Firefighting in the United States

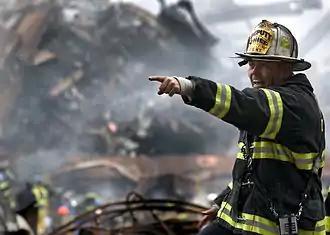
FDNY Deputy Chief Joseph Curry at the World Trade Center site of 2001 September 11 attacks.

Benjamin Franklin founded the first American volunteer fire company in Philadelphia in 1736. Such companies were soon organized in other colonies. Among those who served as volunteer firefighters were George Washington, Alexander Hamilton, John Hancock, Samuel Adams and Paul Revere. In 1818 the first known female firefighter Molly Williams rose to prominence in New York, when she took her place with the men on the drag ropes and pulled the pumper to the fire through the deep snow. Volunteer firefighters were honored with frequent stanzas in urban newspapers and made the subject of heroizing prints by the popular American printmaking firm Currier & Ives. Nathaniel Currier, of Currier & Ives, served as a volunteer firefighter in New York City during the 1850s.